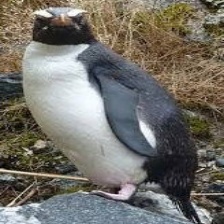
Species: FIORDLAND PENGUIN
Scientific name: EUDYPTES PACHYRHYNCHUS
ImageNet parent category: king_penguin